Alexander von Humboldt

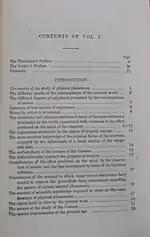
First page of the table of contents to volume 1 of "Cosmos," translated by Elise Otté (1849)

In 1811, and again in 1818, projects of Asiatic exploration were proposed to Humboldt, first by Tsar Nicholas I's Russian government, and afterwards by the Prussian government; but on each occasion, untoward circumstances interposed. It was not until he had begun his sixtieth year that he resumed his early role of traveler in the interests of science.